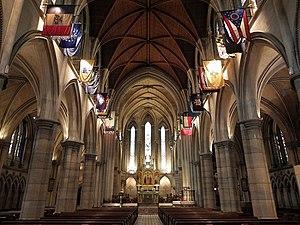
Nef principale et collatéraux de la cathédrale américaine de Paris (75).